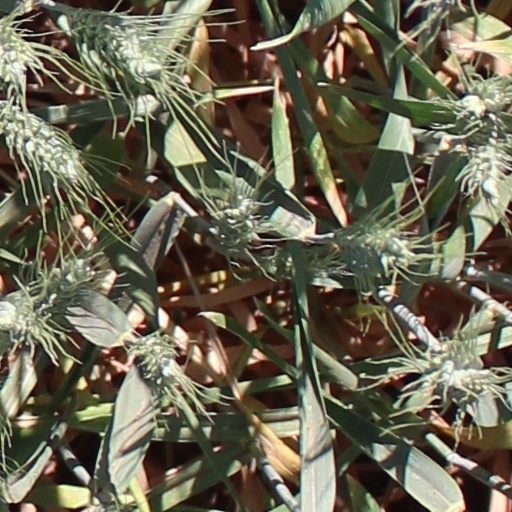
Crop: wheat